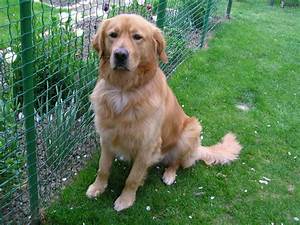
Label: dog